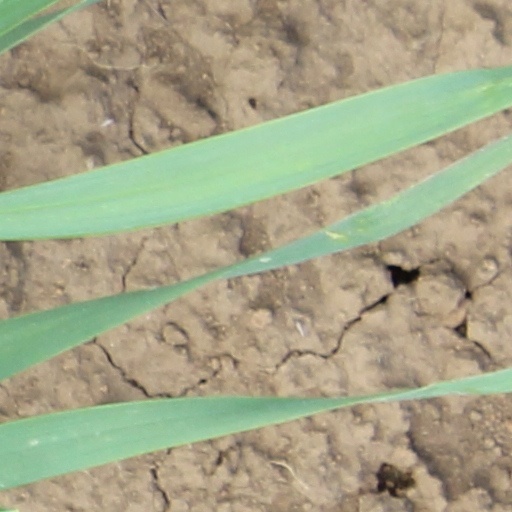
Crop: wheat